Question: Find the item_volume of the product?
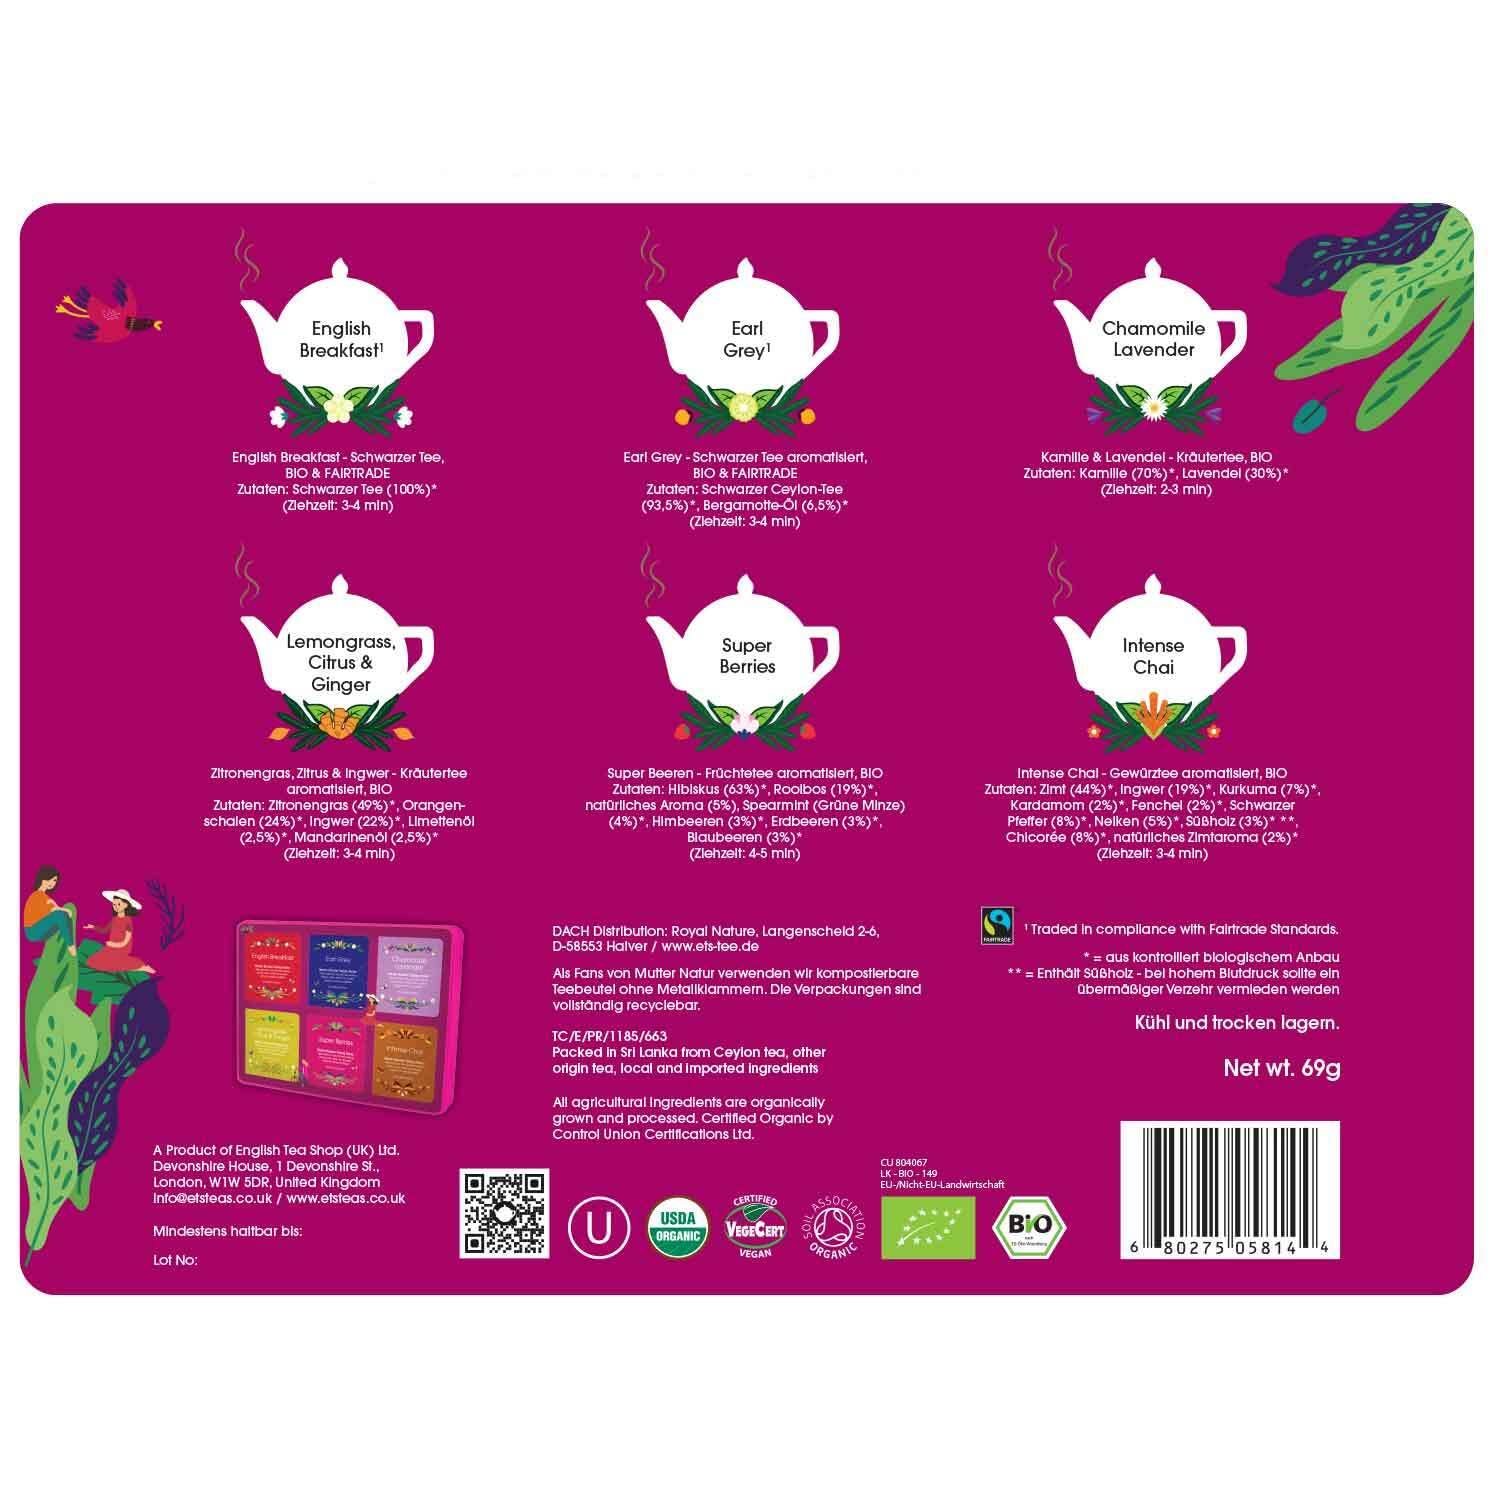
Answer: [3.0, 4.0] millilitre